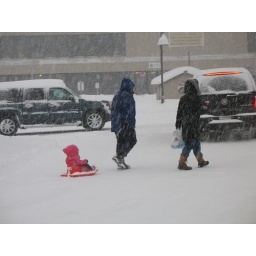
cute pink kid, travelling in style